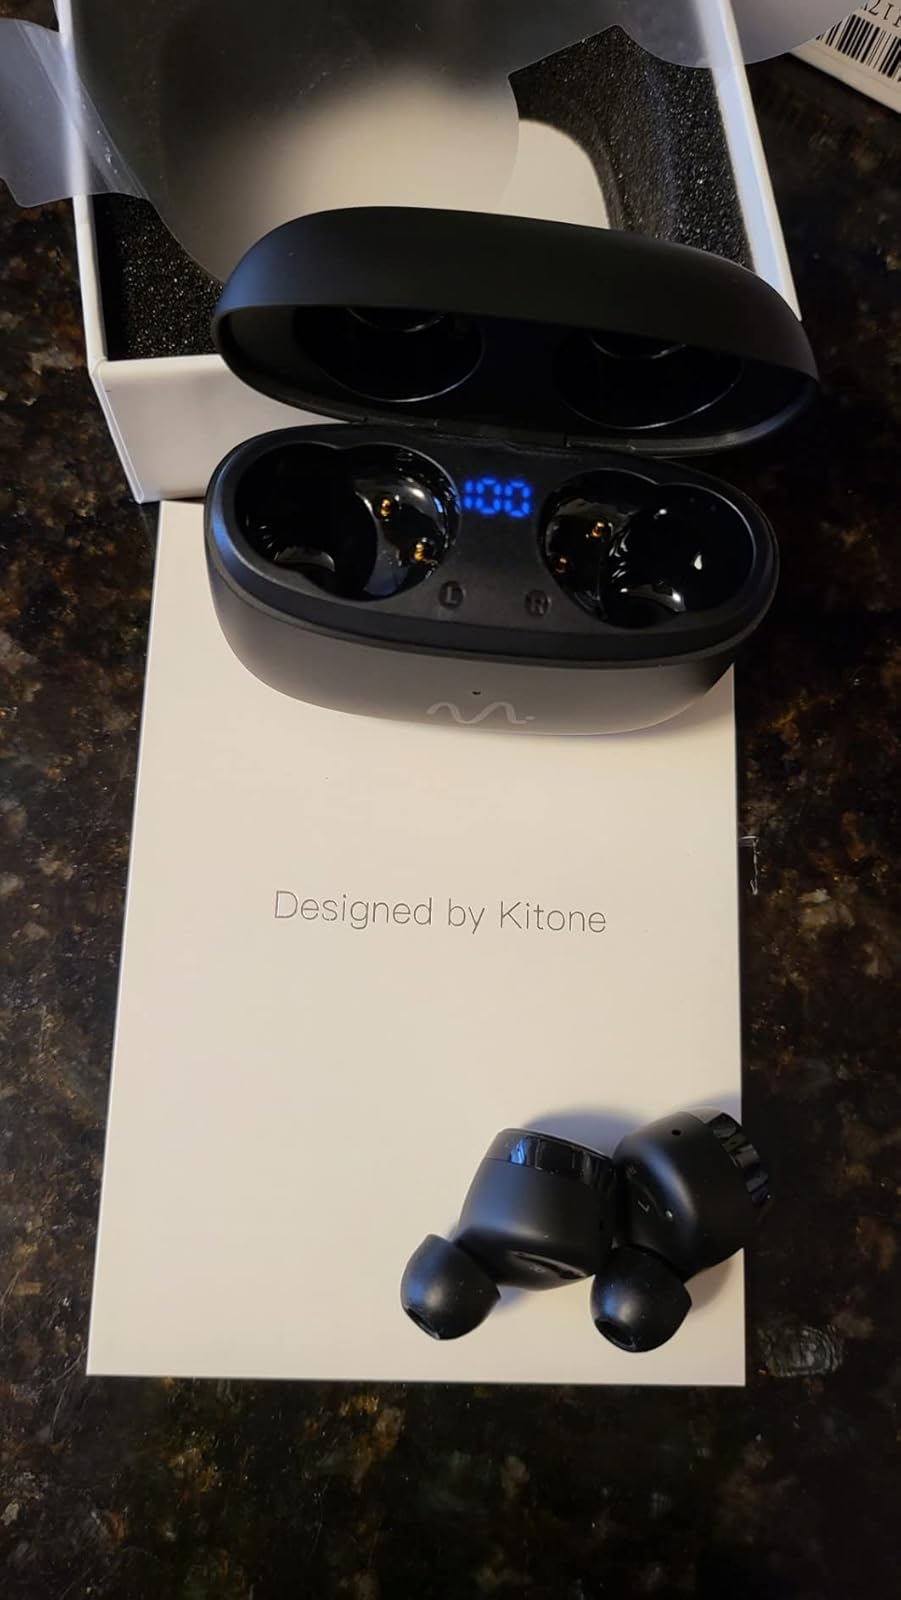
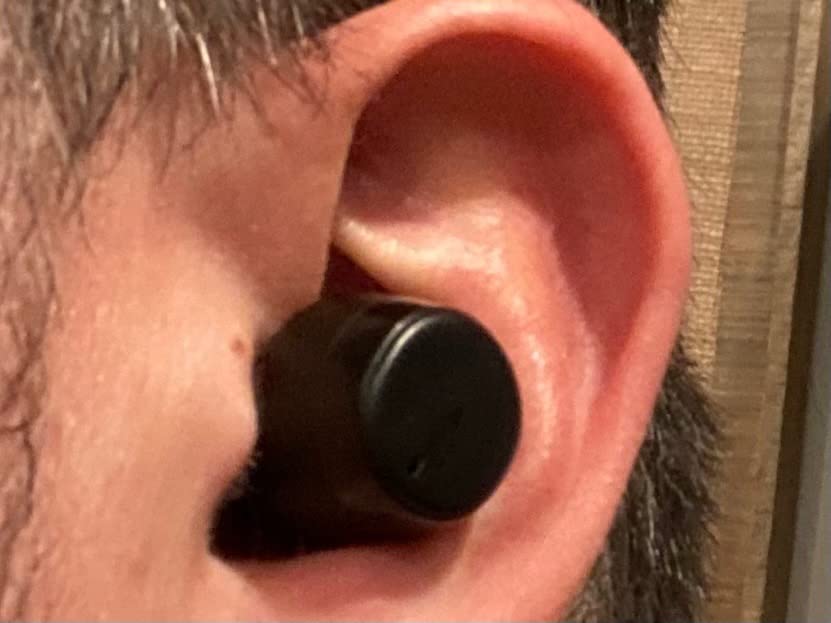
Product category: earbuds
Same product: yes